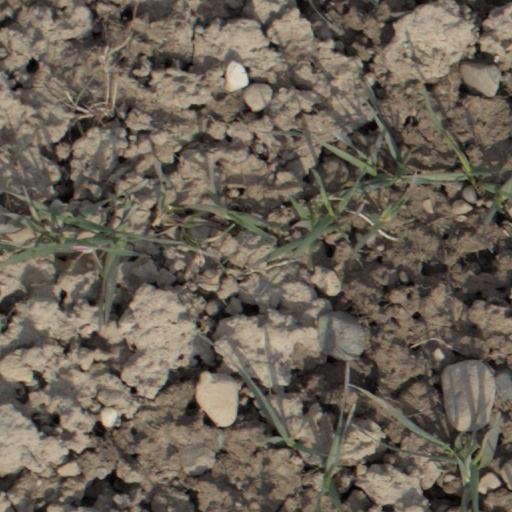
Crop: wheat